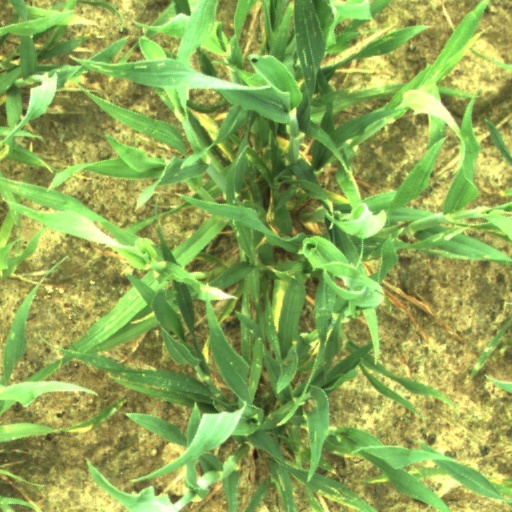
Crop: wheat